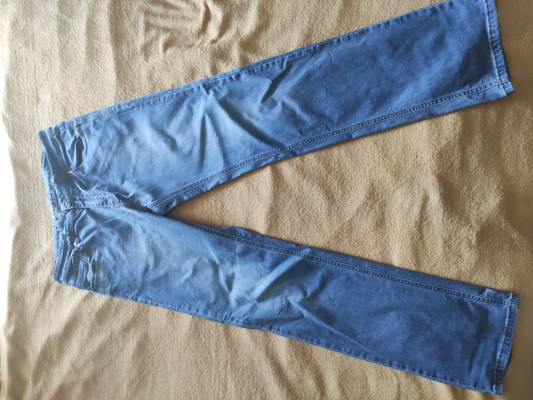
Waste category: clothes